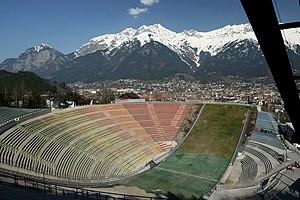
La participation du Maroc aux Jeux olympiques de la jeunesse d'hiver de 2012 à Innsbruck en Autriche, du 13 au 22 janvier 2012, constitue la première participation du pays à des Jeux olympiques de la jeunesse d'hiver. La délégation marocaine est représentée par un seul athlète, Adam Lamhamedi en ski alpin, également porte-drapeau du pays lors de la cérémonie d'ouverture de ces Jeux.